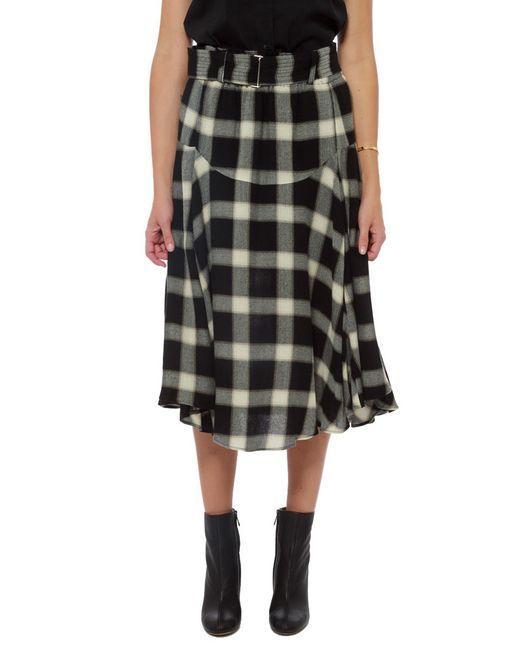
schwarzer karierter kurzer Rock für Mädchen